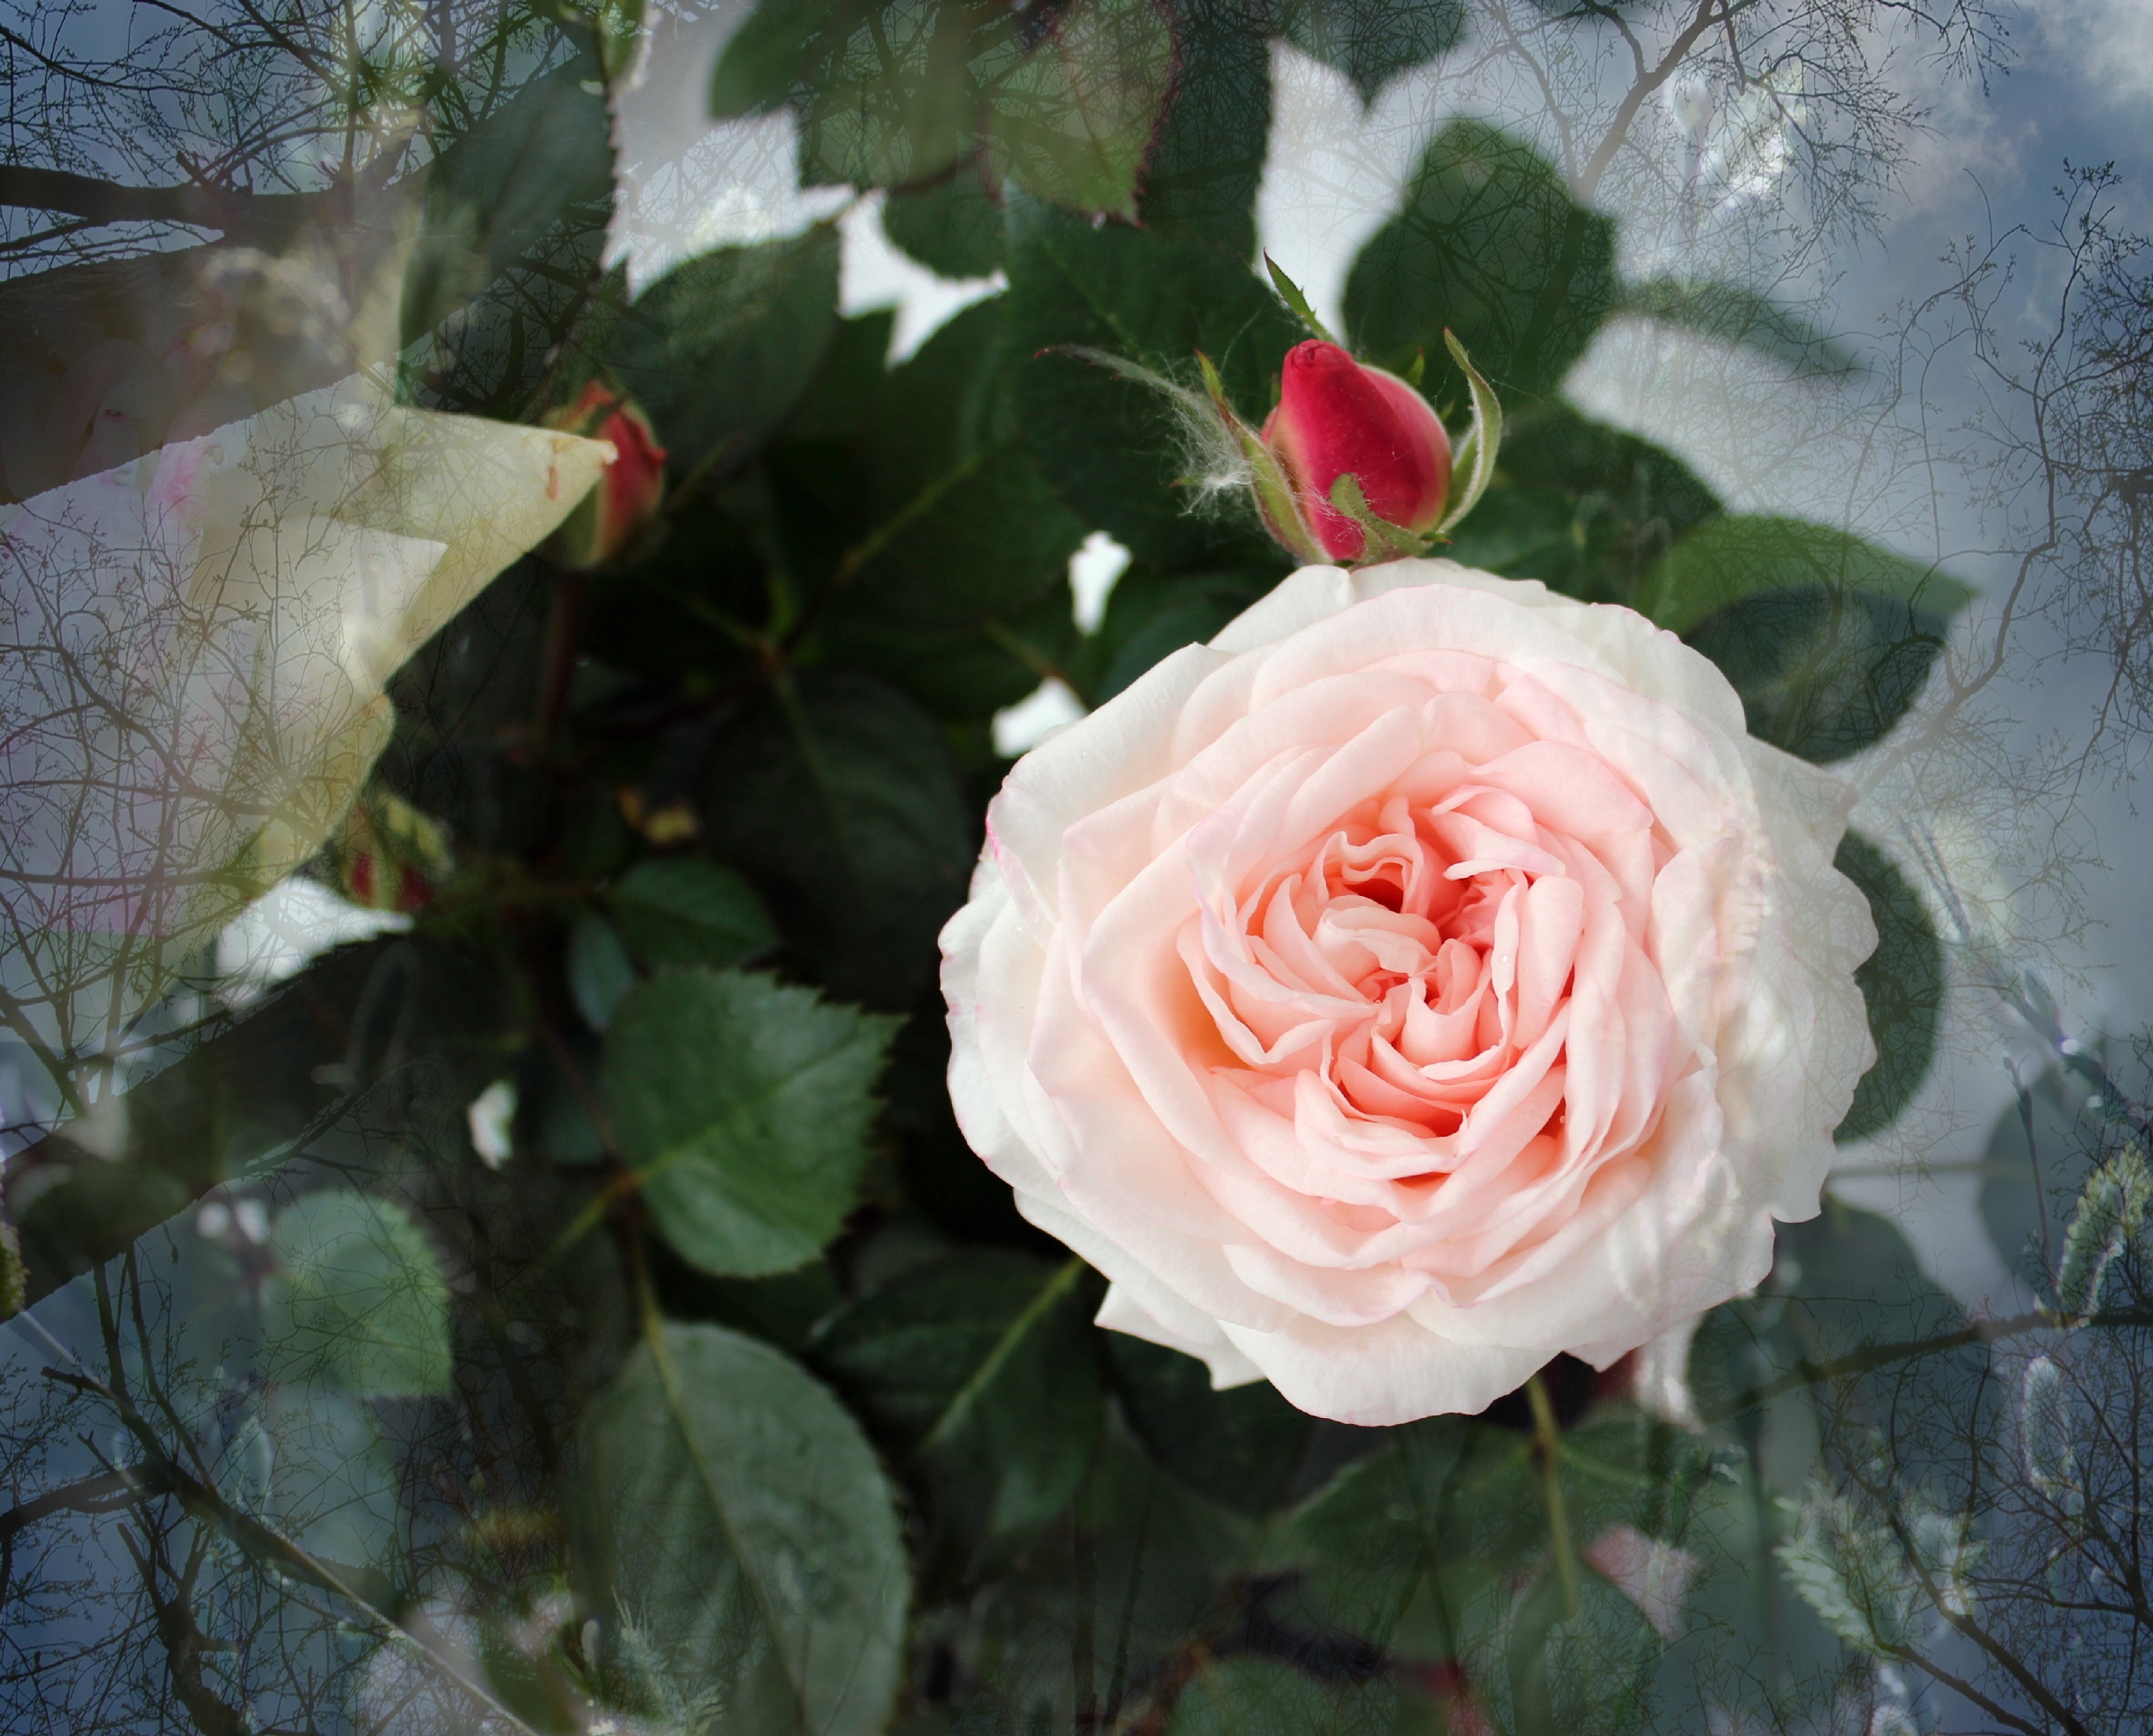
blossom, plant, flower, petal, bloom, rose, botany, pink, flora, floribunda, flowering plant, garden roses, rose family, land plant, rosa centifolia, rose order